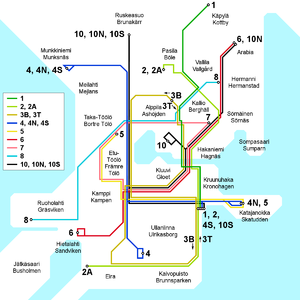
Le tramway d'Helsinki fait partie du réseau de transport en commun géré par le département des transports d’Helsinki en Finlande.